Lucius Tarquinius Superbus

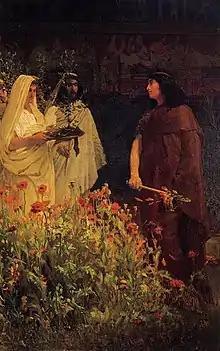
"Tarquinius Superbus" by Lawrence Alma-Tadema, depicting the king receiving a laurel; the poppies in the foreground refer to the "tall poppy" allegory

According to one story, Tarquin was approached by the Cumaean Sibyl, who offered him nine books of prophecy at an exorbitant price. Tarquin abruptly refused, and the Sibyl proceeded to burn three of the nine. She then offered him the remaining books, but at the same price. He hesitated, but refused again. The Sibyl then burned three more books before offering him the three remaining books at the original price. At last, Tarquin accepted, in this way obtaining the Sibylline Books.